Snipe Hansen

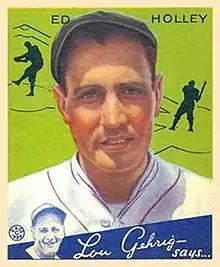
A baseball-card image of a man wearing a baseball cap and white baseball jersey

In the 1934 season, Hansen transitioned to a relief pitcher's role, although he still made more starts than Ed Holley, the fourth member of the Phillies' starting rotation. He was second only to Curt Davis in appearances on the team that year, and led the team's relievers in innings pitched (151). That year, Hansen earned his first victory in a complete-game performance against the Braves on May 1, allowing six runs in an 11–6 contest. His next appearance, however, resulted in a loss when he allowed eight runs (five earned) on seven hits against the Cubs. Hansen notched two saves in the next month: one on May 20, and the second on June 3; he was saddled with his second loss against Chicago on June 14.